Dora Nelson (1935 film)

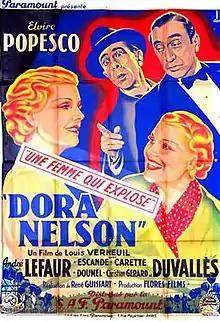

Dora Nelson is a 1935 French comedy film directed by René Guissart and starring Elvira Popescu, André Lefaur and Frédéric Duvallès. The film was based on a play by Louis Verneuil. In 1939 it was remade as an Italian film of the same title.